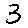
Label: 3